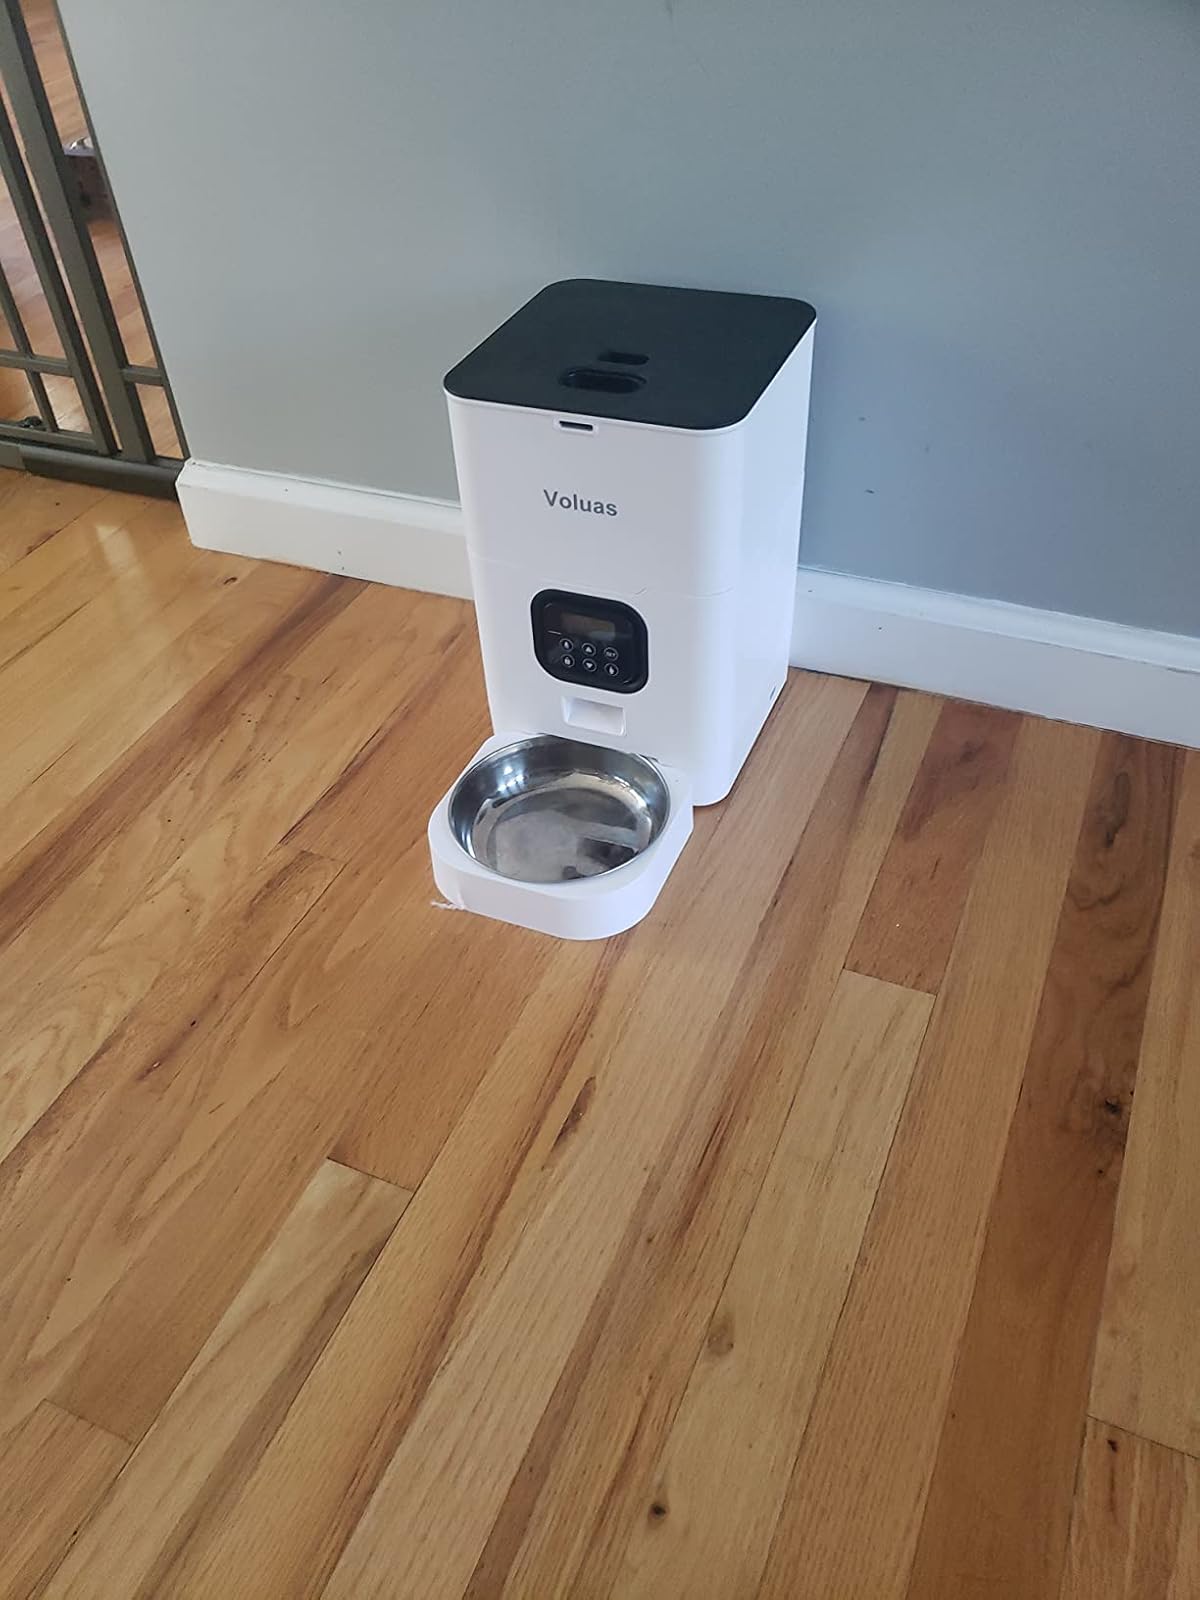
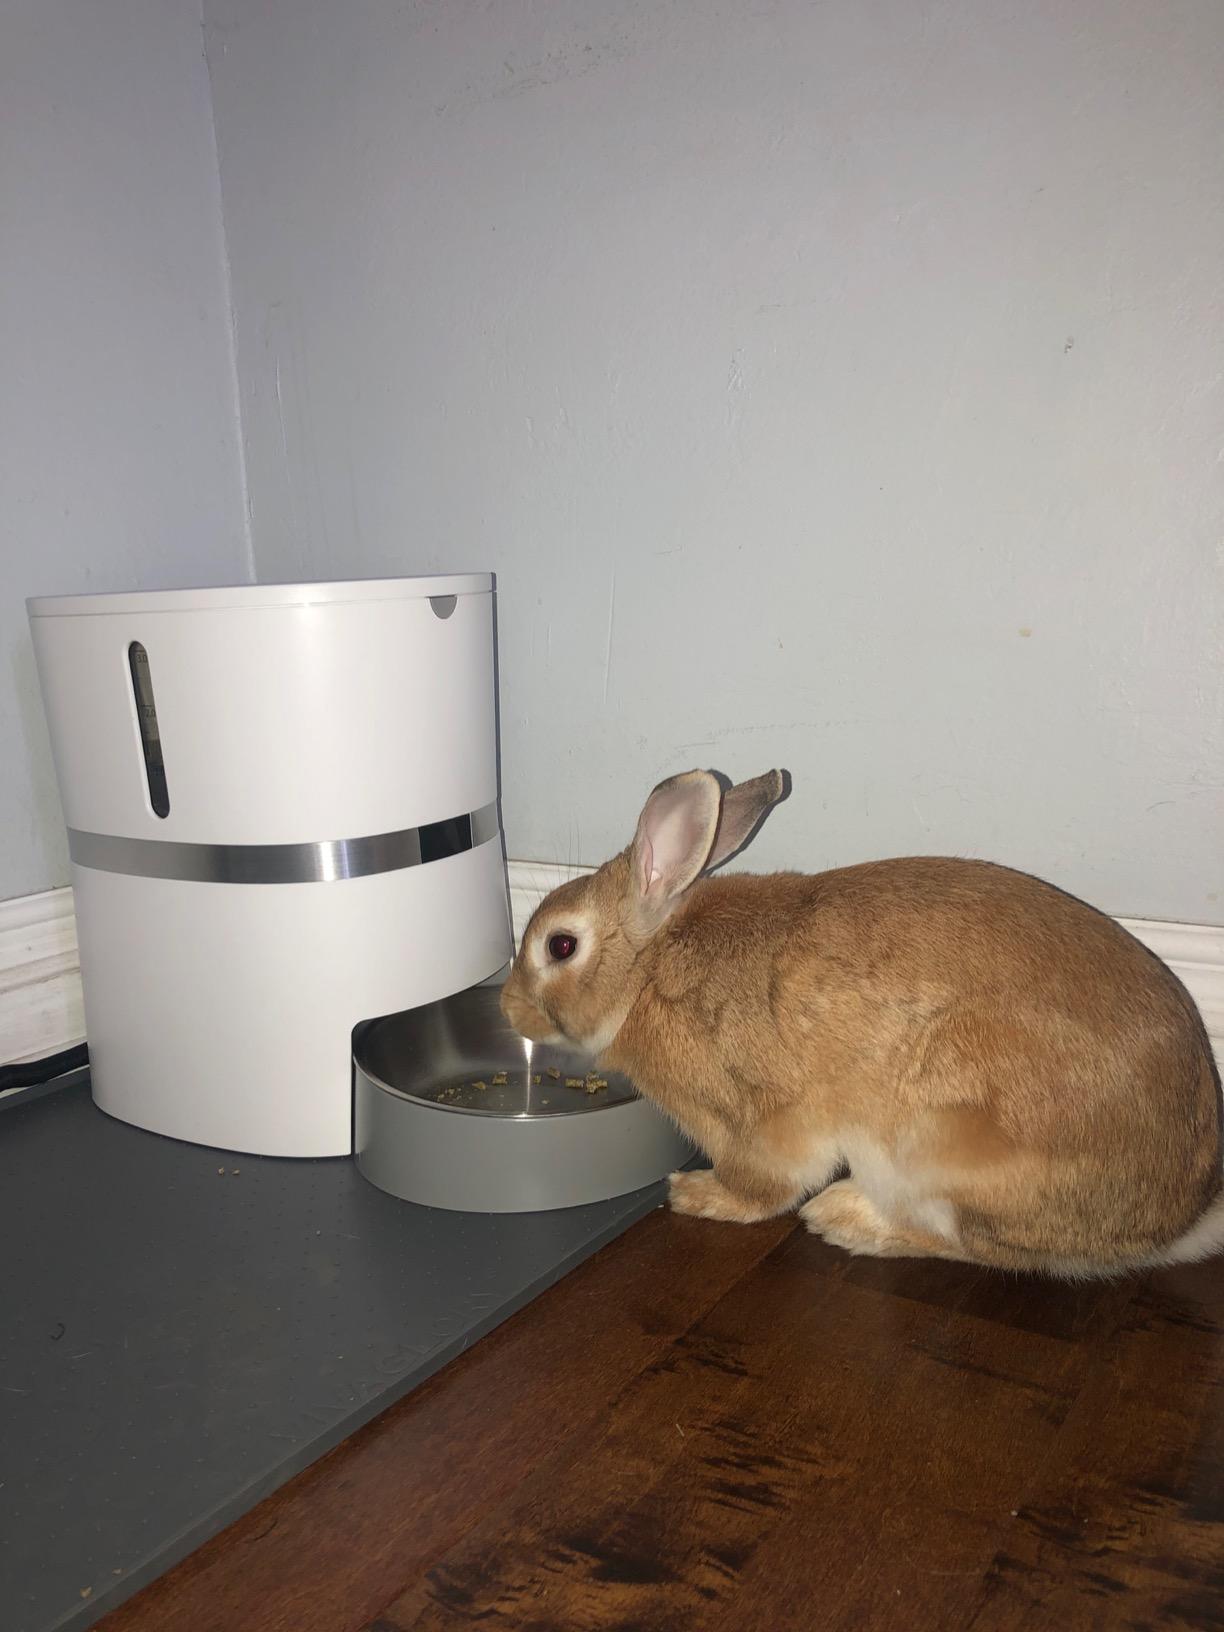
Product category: items_feeder
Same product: no